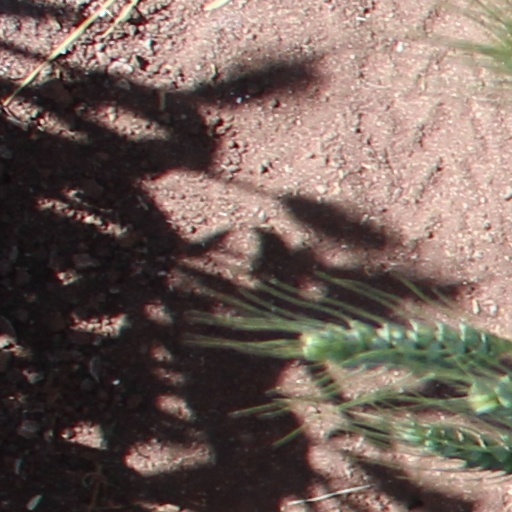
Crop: wheat